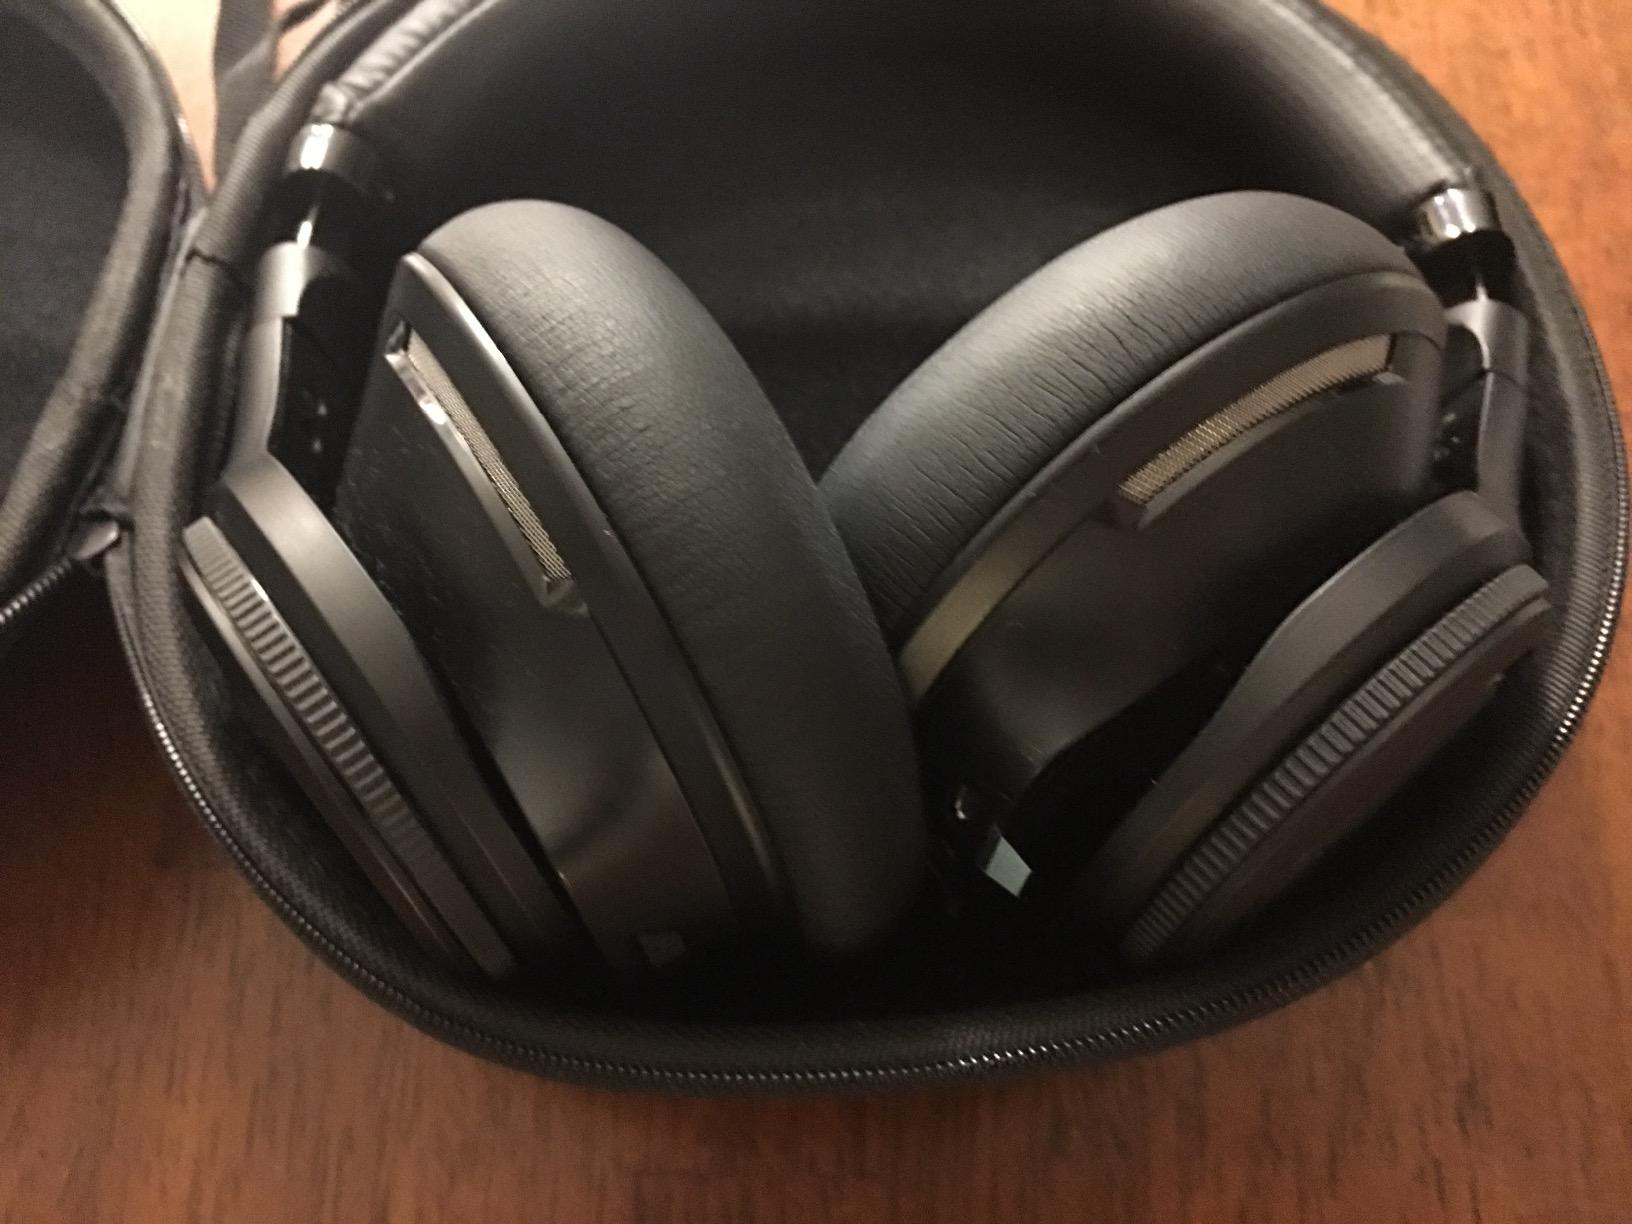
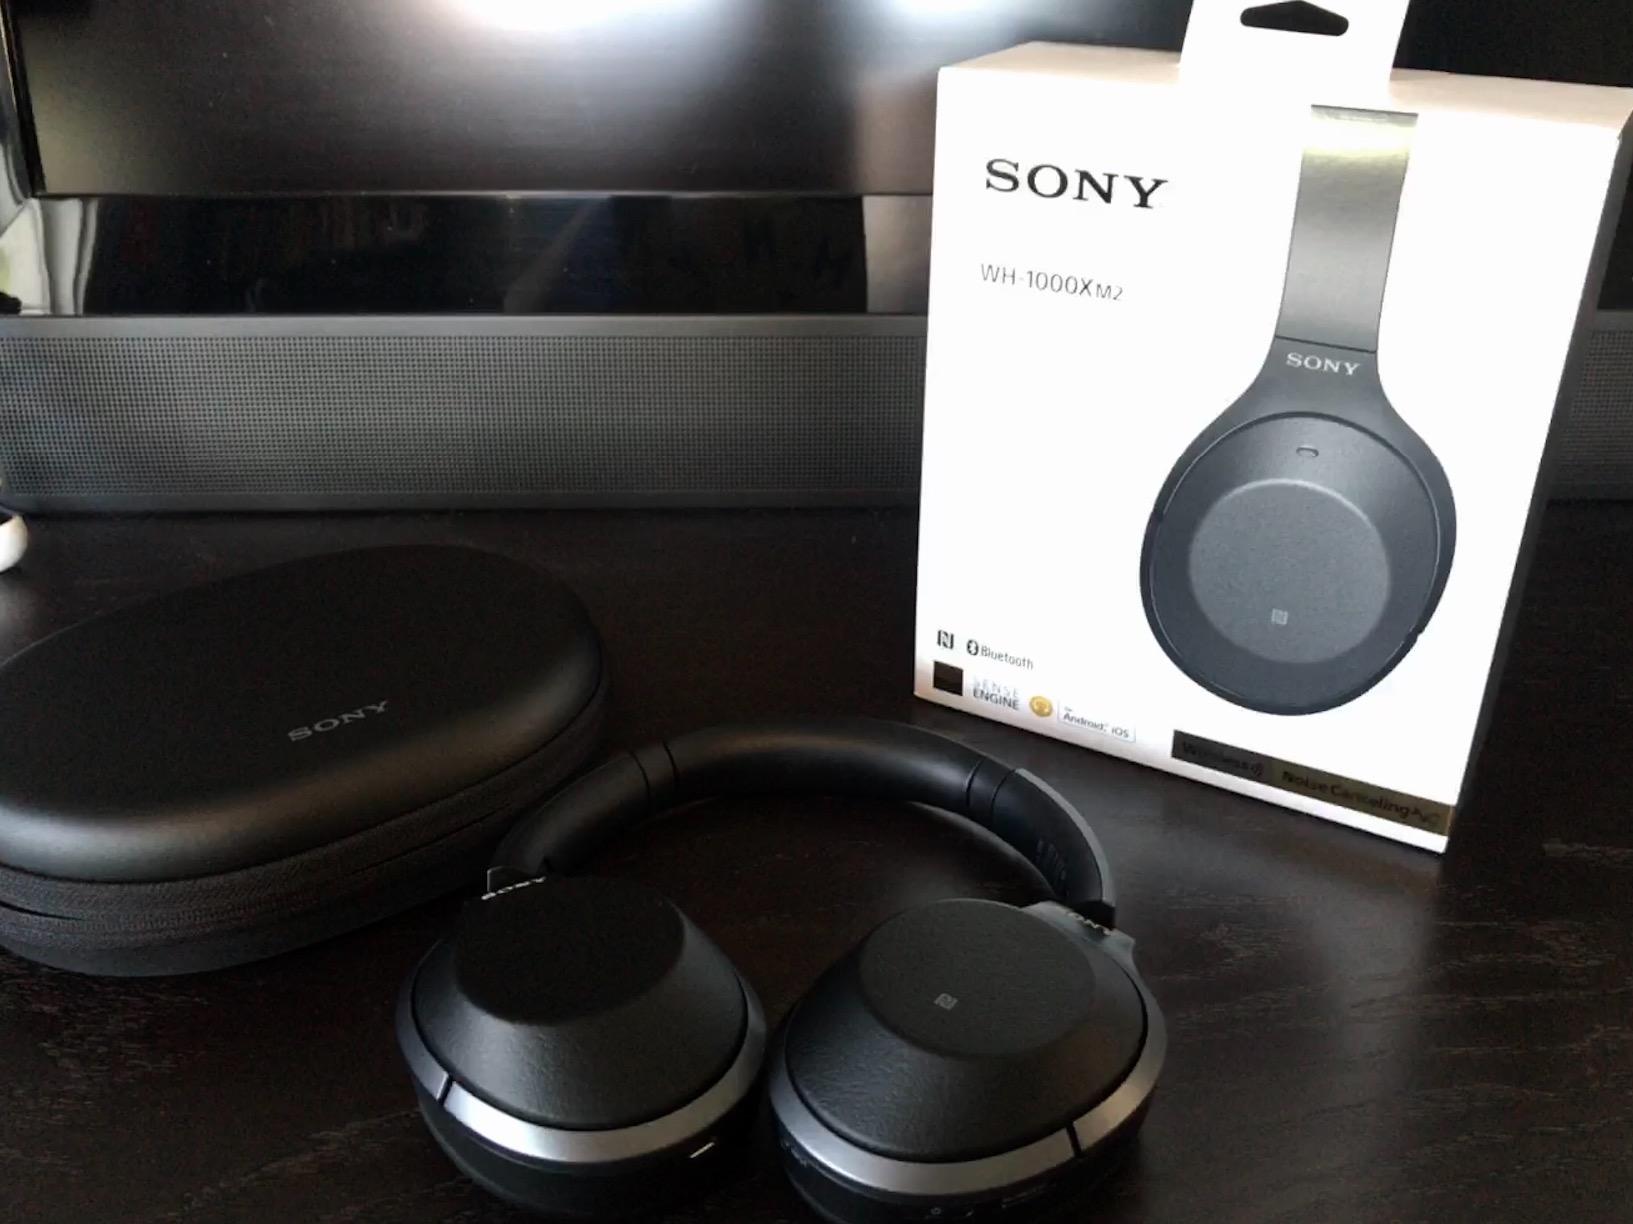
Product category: headphones
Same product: no